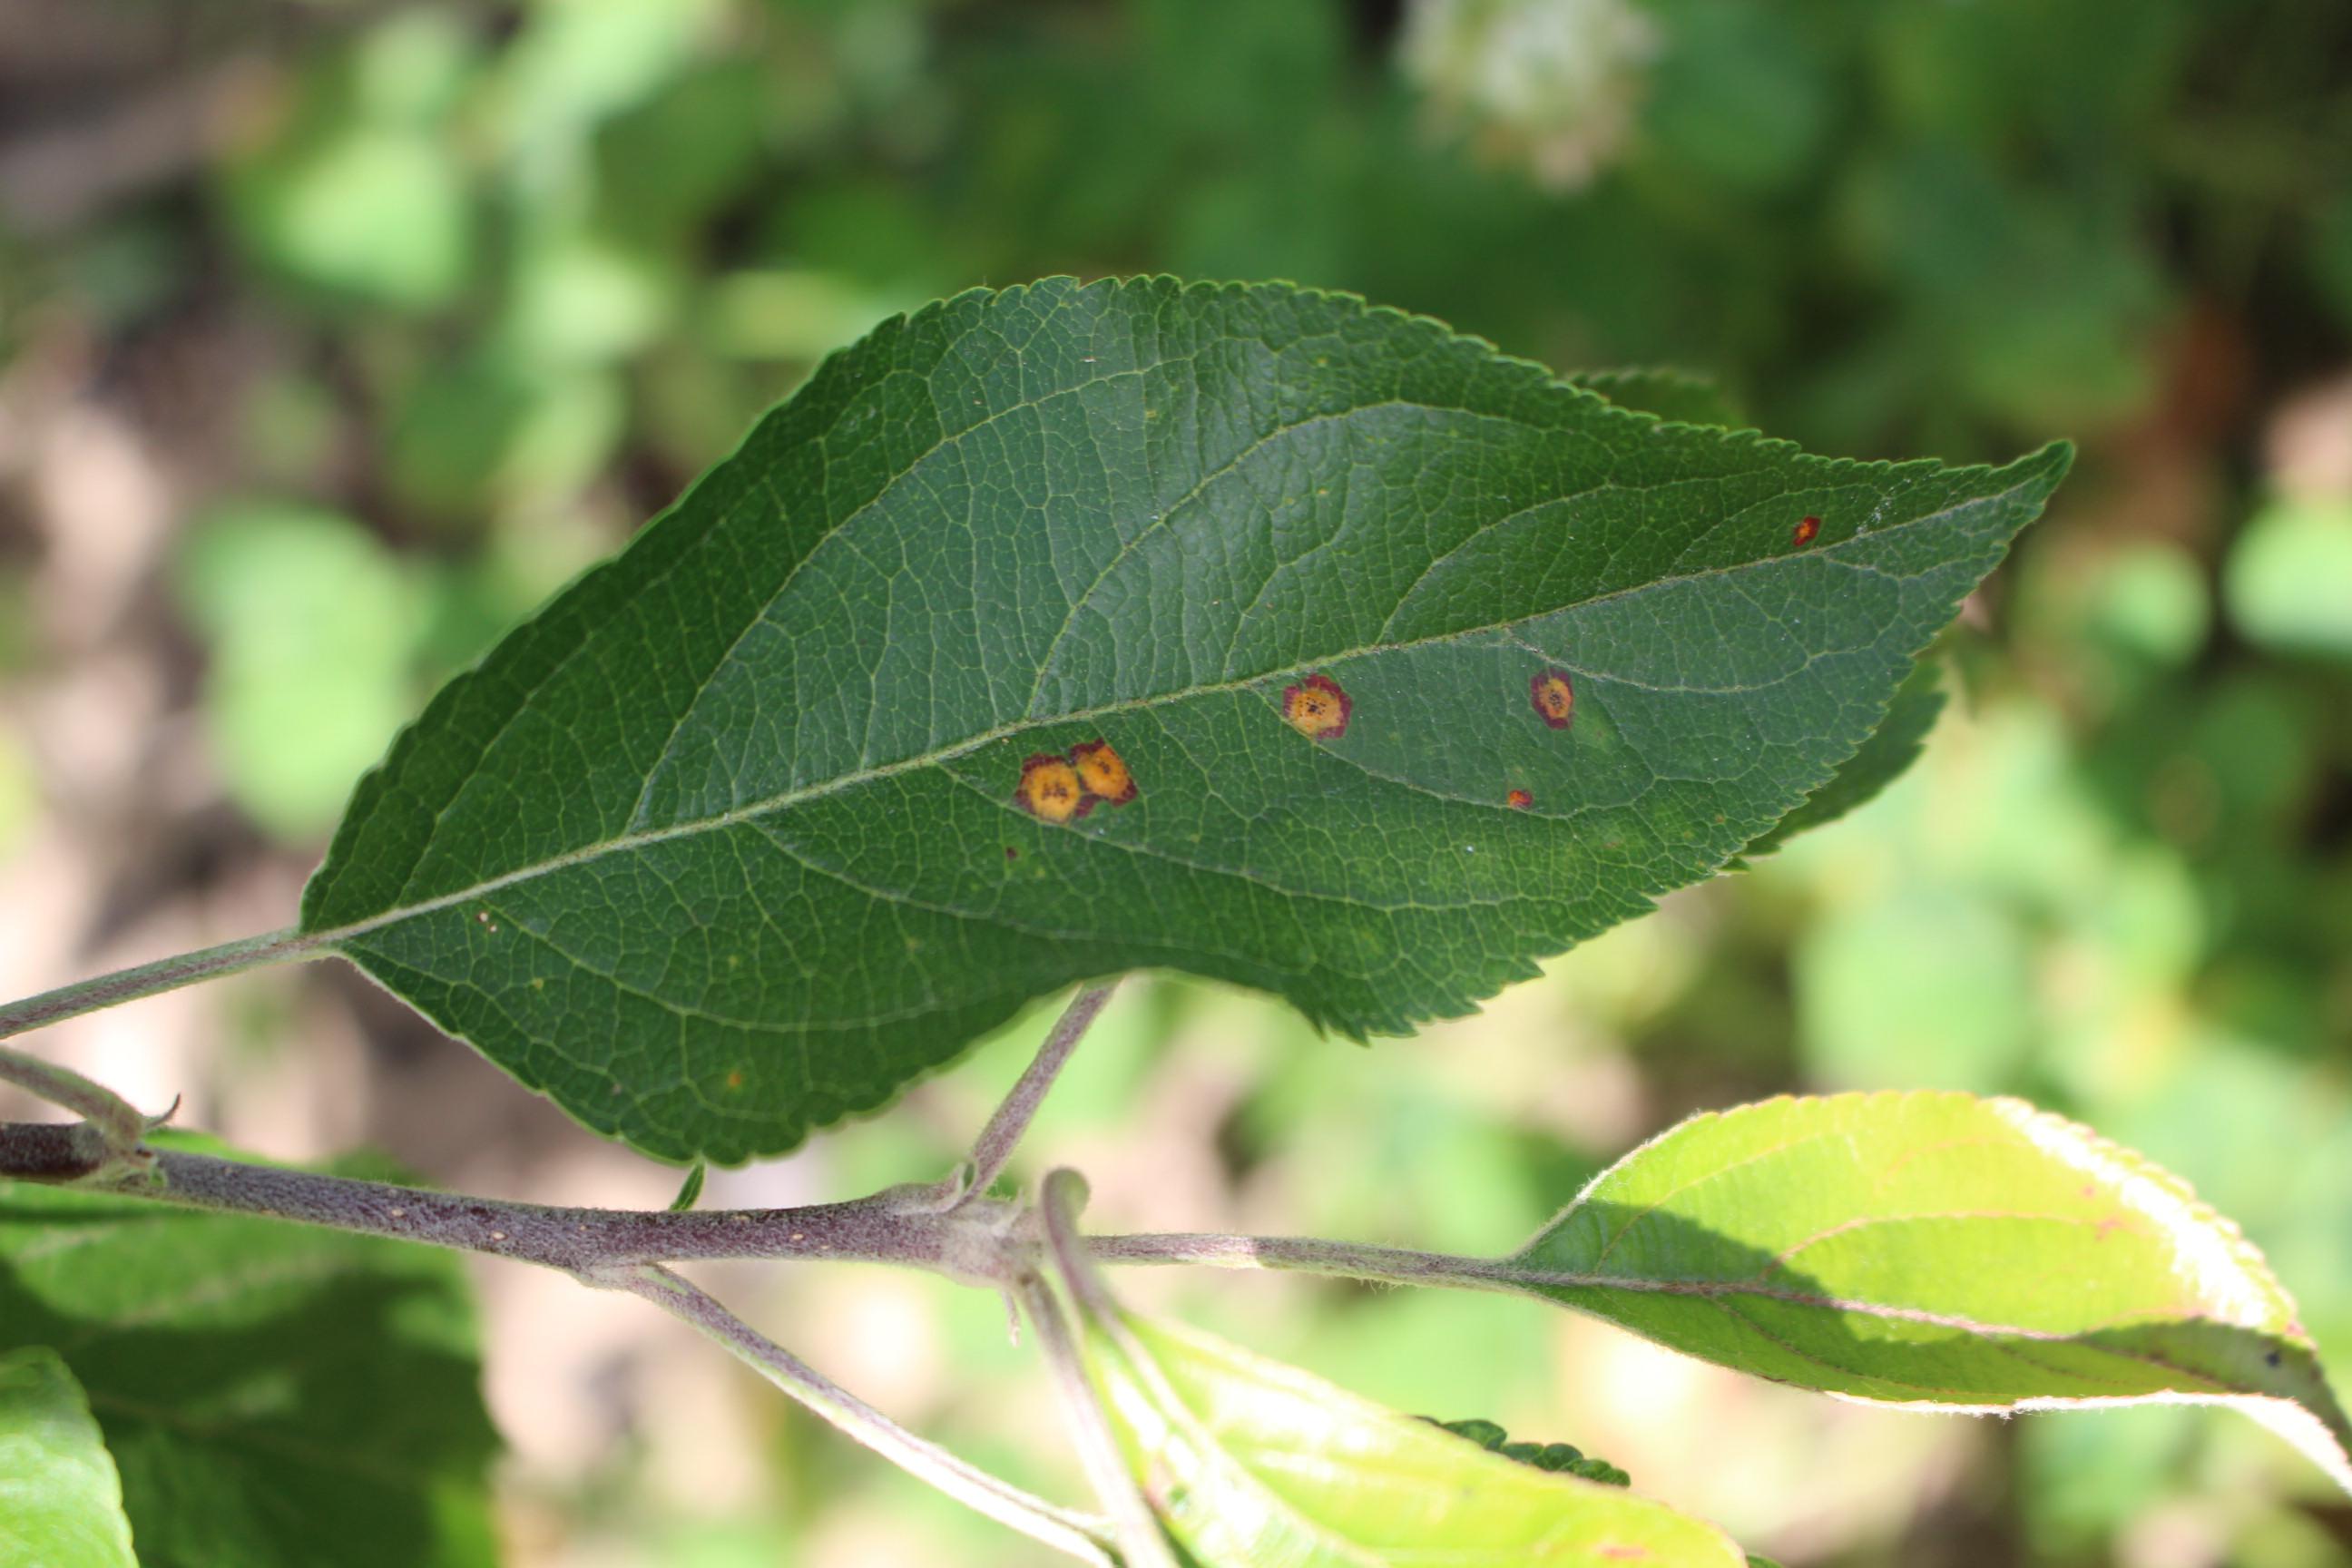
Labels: rust